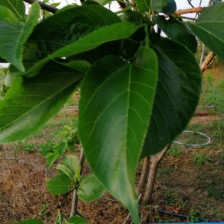
Variety: TaiwanMeacho